Colonia Cuauhtémoc, Mexico City

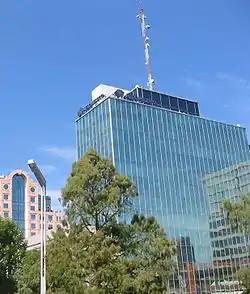
The headquarters of Aeroméxico

The Mexican Stock Exchange, or Bolsa Mexicana de Valores (BVM), is Mexico's only stock exchange. It is the second largest stock exchange by market capitalization in Latin America. BMV is now itself is a public company which is listed on its own stock exchange following a 2008 IPO. The Mexican Stock Exchange is located on Paseo de la Reforma on the eastern half of the colonia. It handles companies such as Cemex, Telmex, America Movil, Televisa, TV Azteca and Walmex.